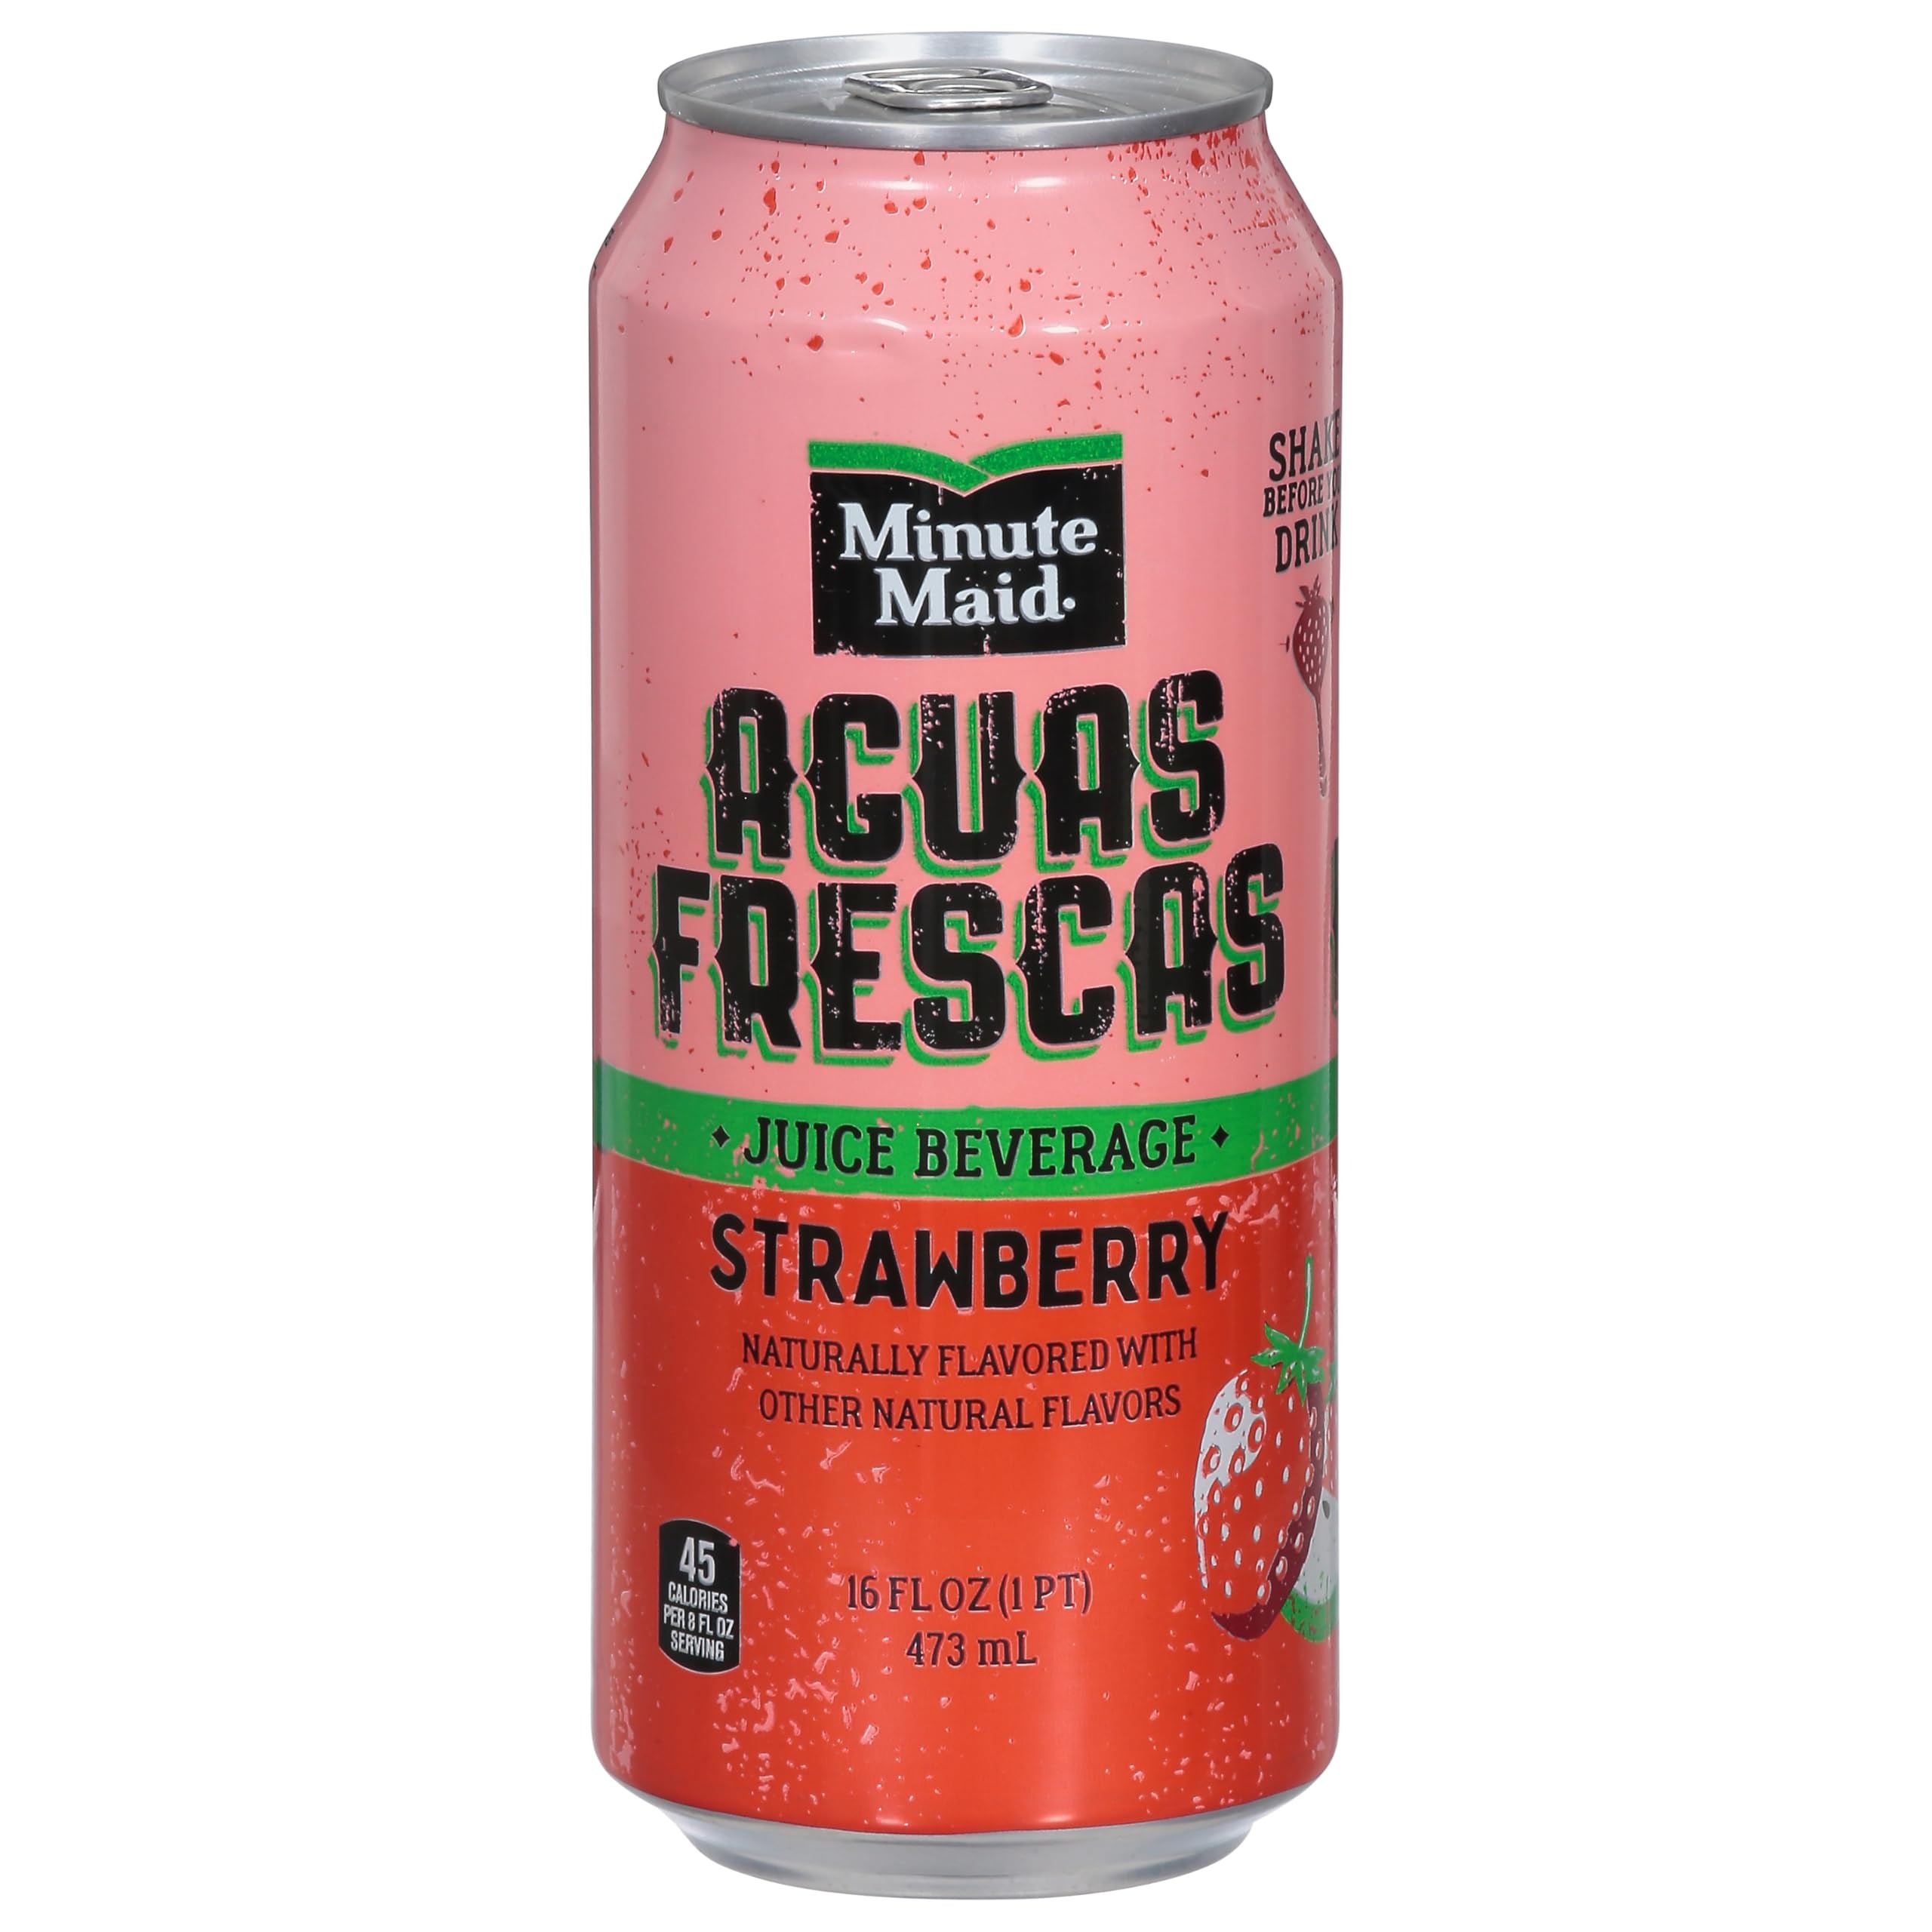
Item Name: Minute Maid, Agua Frescas Strawberry, 16 Ounce
Product Description: Juices
Value: 16.0
Unit: Ounce

Price: 3.03